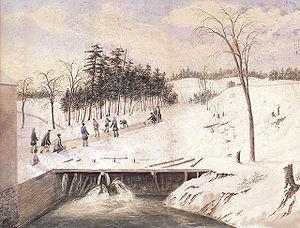
Cet article traite des événements qui se sont produits durant l'année 1836 au Canada.